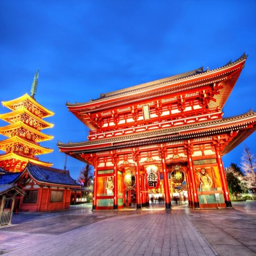
the safest cities in the world